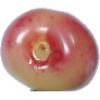
Label: Cherry Rainier 1